Bobby Dodd

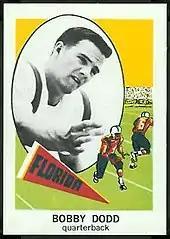
Bobby Dodd Jr. football card

Many coaches have been influenced by Dodd's style and approach to the game, including Vince Dooley, University of Georgia's longtime football coach, who was the first recipient of the Bobby Dodd Coach of the Year Award. In addition, several assistant coaches for Bobby Dodd went on to have successful careers as head football coaches for other colleges, including Frank Broyles with Arkansas. Broyles led the Razorbacks to a 14–7 victory over the Yellow Jackets in the 1960 Gator Bowl, which was the first bowl game Georgia Tech had lost with Bobby Dodd as head coach.